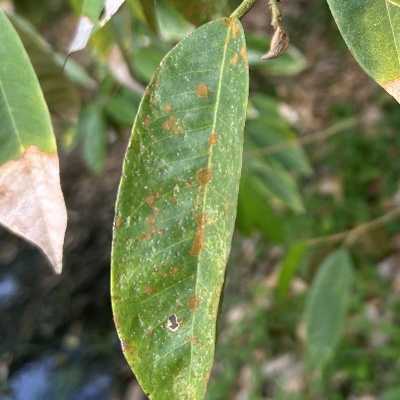
Label: Leaf_Algal